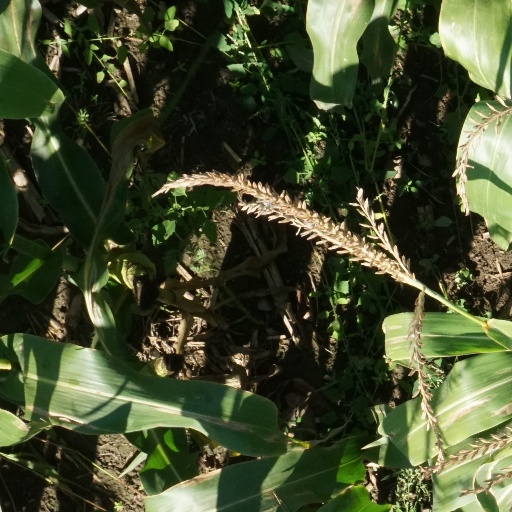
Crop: maize; corn